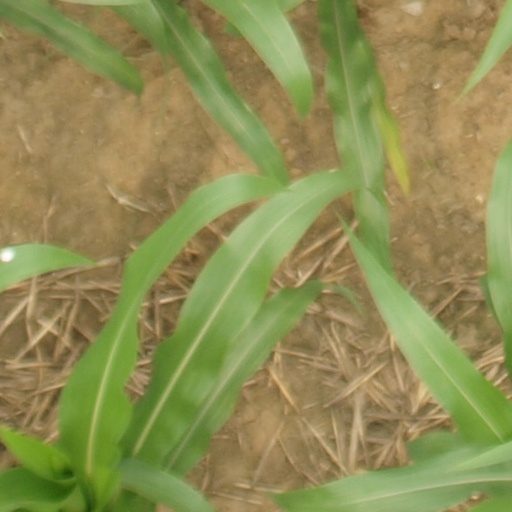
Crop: maize; corn